Segmented regression

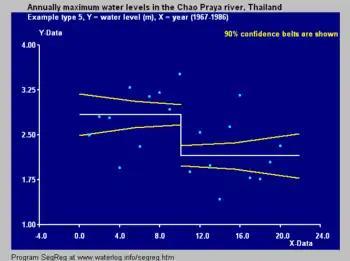
Example time series, type 5

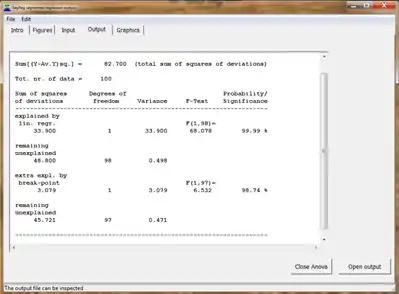
Example of an ANOVA table: in this case the introduction of a break point is highly significant.

In addition, use is made of the correlation coefficient of all data (Ra), the coefficient of determination or coefficient of explanation, confidence intervals of the regression functions, and ANOVA analysis.